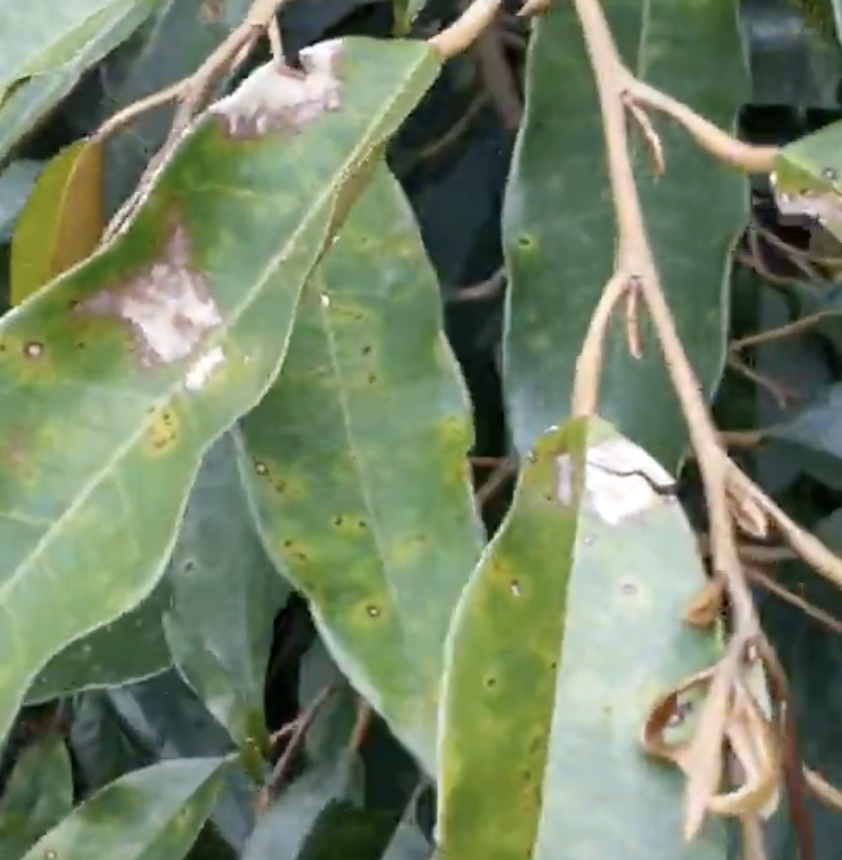
Label: canker_disease